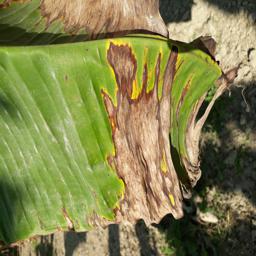
Label: POTASSIUM DEFICIENCY